Mount Royal

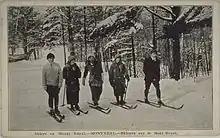
Cross-country skiing on Mount Royal in the 1920s.

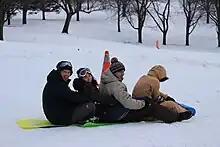
People come to Mount Royal for tobogganning on the former ski slopes.

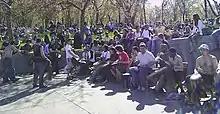
Mount Royal's Tam-Tams gathering.

Mount Royal Park currently hosts a snow tube and toboggan run on one of the former alpine ski slopes, as well as 7 groomed cross-country ski and snowshoe trails which total , with equipment rental available onsite.